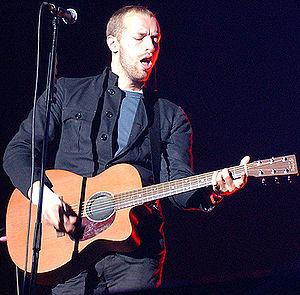
La chronologie du rock, présente les principaux événements de ce genre musical et des différents courants qui en sont issus.
Coldplay est un groupe britannique créé en 1996.